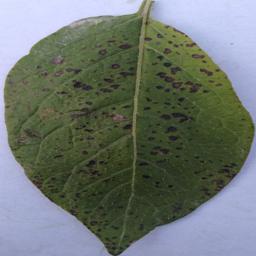
Etiqueta: Tizon_Temprano